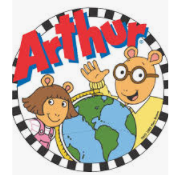
Portrait style: Cartoon Portrait